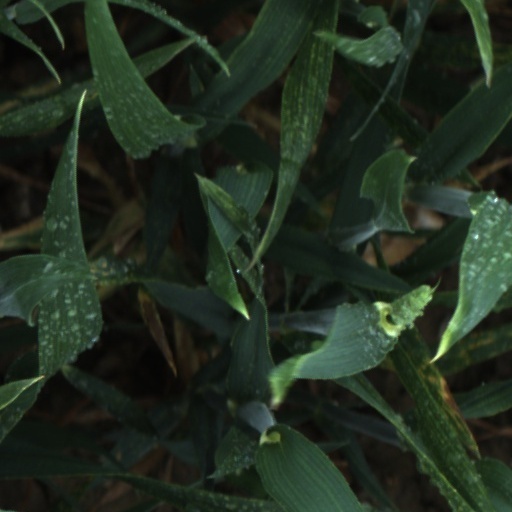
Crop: wheat